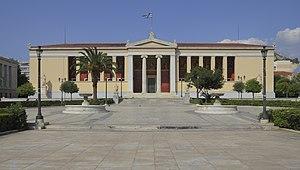
L’université nationale et capodistrienne d’Athènes, souvent appelée simplement université d’Athènes, est la plus ancienne université de l’est de la mer Méditerranée et fut fondée le 3 mai 1837. Aujourd’hui, c’est la seconde plus importante université de Grèce après l’université Aristote de Thessalonique avec plus de 50 000 étudiants. Elle est considérée comme l’université la plus prestigieuse du pays.
Ta Evangelika, ou crise évangélique, est une révolte qui a lieu à Athènes, en Grèce, entre le 5 et le 8 novembre 1901. Cet événement, qui a pour origine la traduction de la Bible en grec moderne, conduit à la démission du métropolite Procope II d’Athènes et du Premier ministre grec Georgios Theotokis ainsi qu'au renvoi des chefs de la gendarmerie royale et de la police de la capitale.